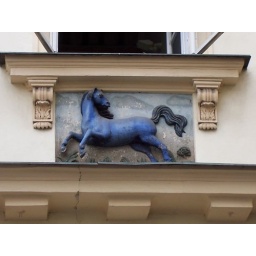
Some buildings have such interesting details, like this blue horse beneath a window.